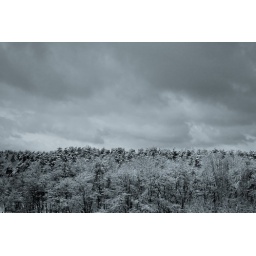
Taken from a balcony of a building near the edge of the forest at Novobelichi, Kyiv (7th floor).